Reported Missing (TV series)

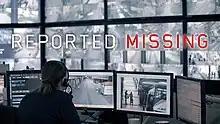

Reported Missing is a British documentary television series broadcast on BBC One (2017–present). The series follows various police departments and associated organisations in the United Kingdom, in search for missing people. Each episode follow one or more cases, from the first 999 call through to the conclusion. The first series was narrated by Ruth Wilson and the second and third series are narrated by Indira Varma. "Reported Missing" has eleven episodes over three series. Series 1 had three episodes, series 2 had four episodes, series 3 had five episodes (though the last episode was not aired), and series 4 had four episodes.